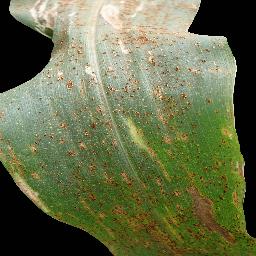
Label: Corn_(Maize)___Common_Rust